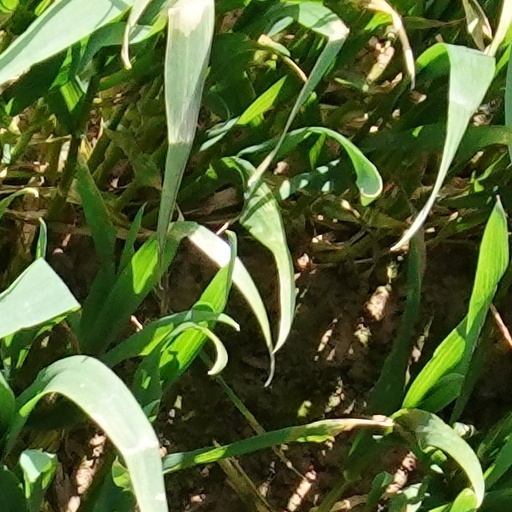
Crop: wheat